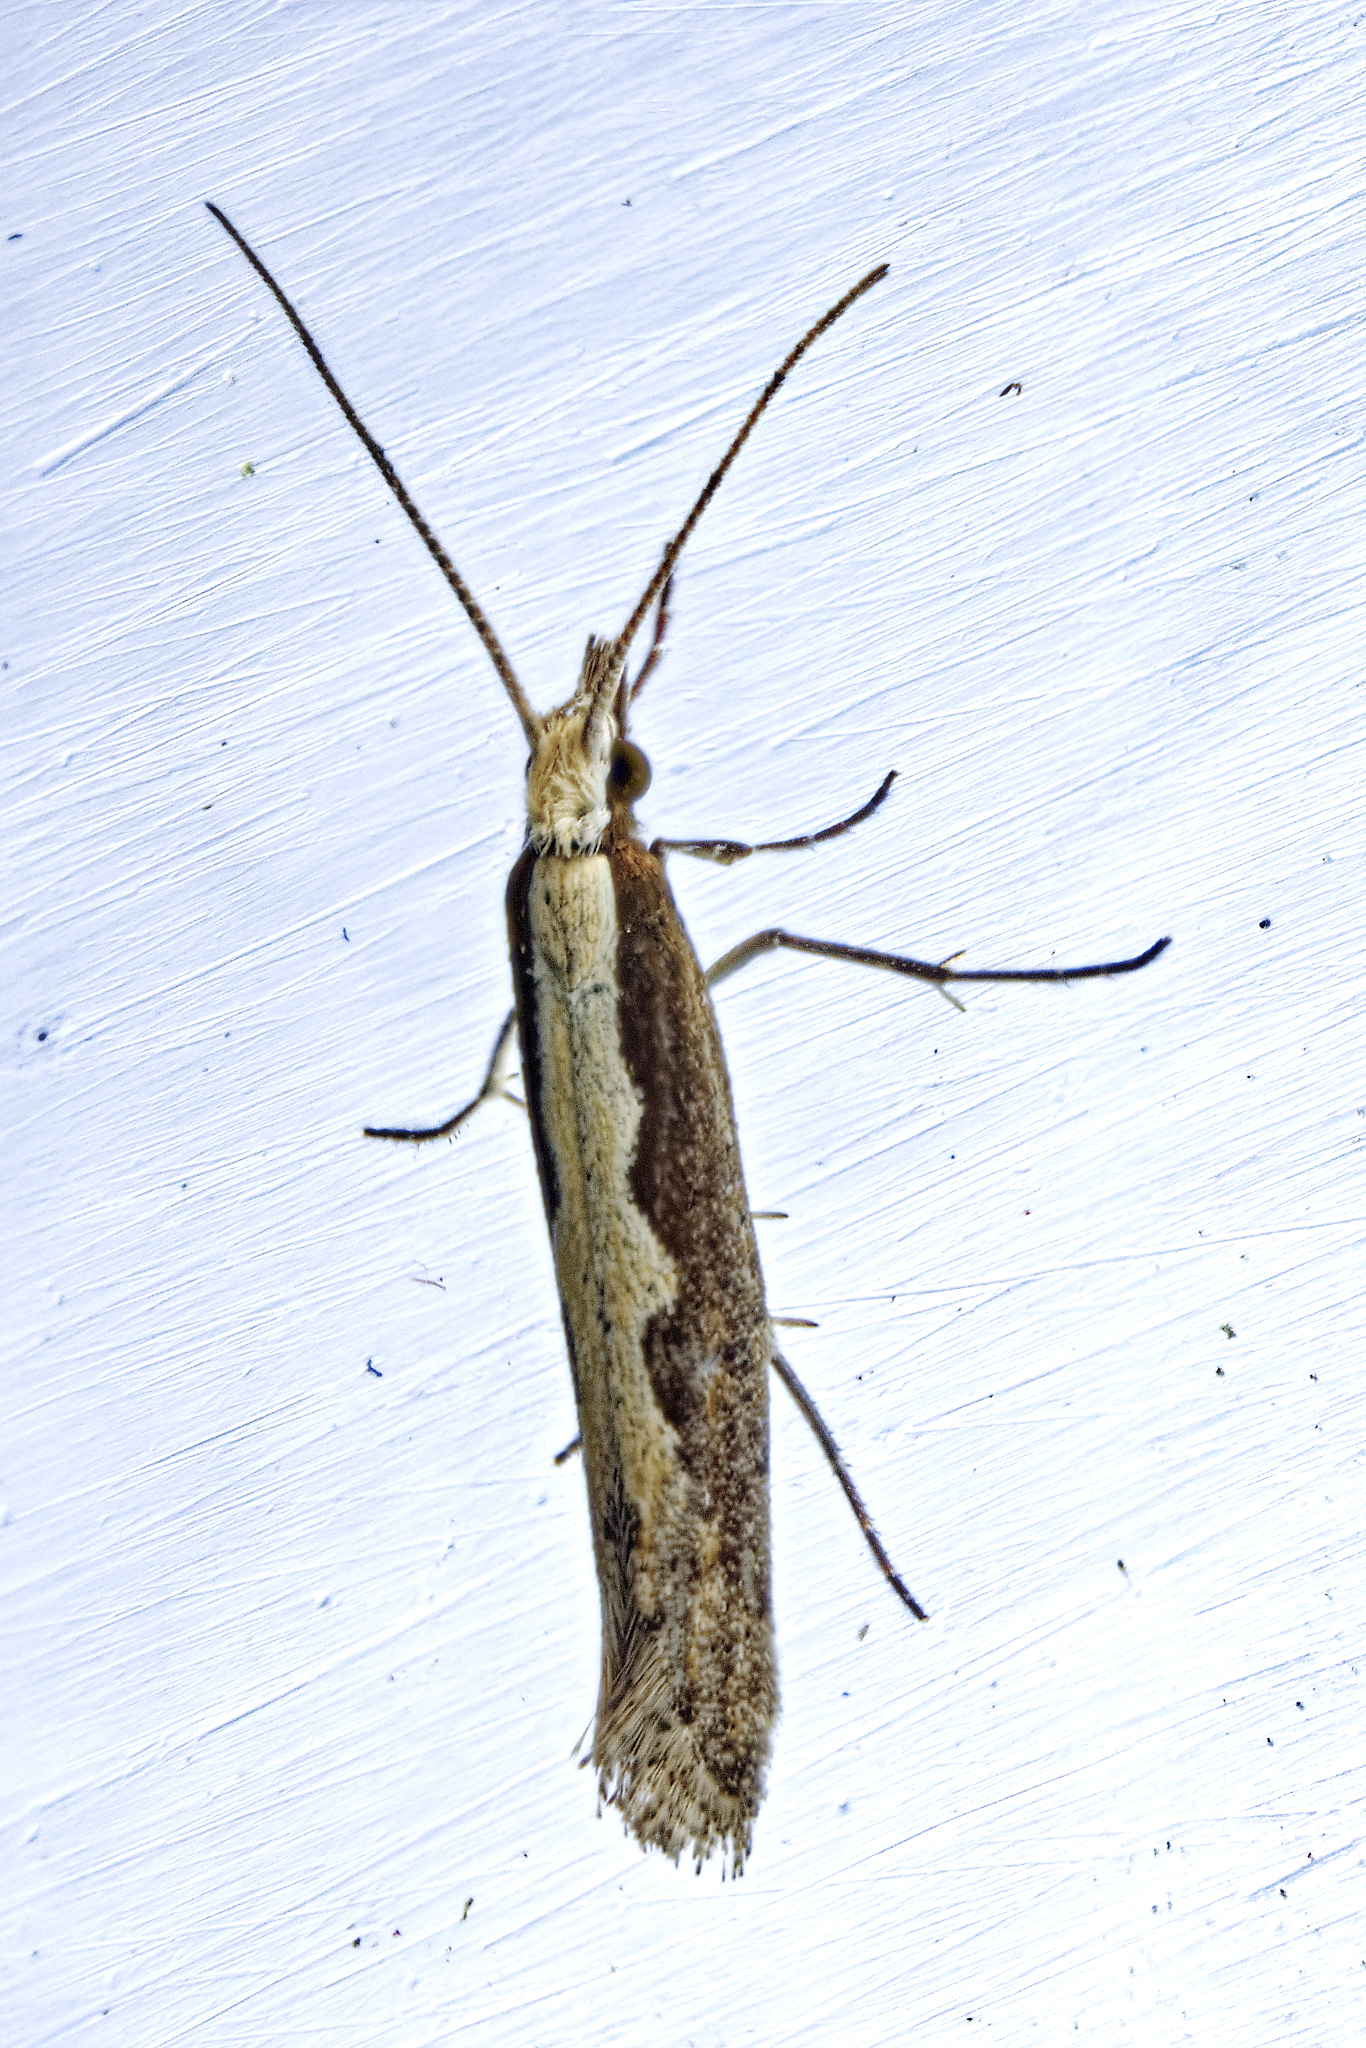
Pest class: diamondback_moth